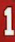
Number: 1